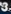
Number: 3